Toolern Creek

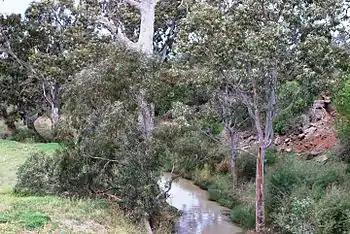
Toolern Creek at Bridge Road, Melton South, Victoria

Toolern Creek is a small tributary of the Werribee River in Victoria. The creek rises near Toolern Vale and flows through the Melbourne suburbs of Melton and Melton South, separating the industrial and residential areas of these suburbs.